Himachal Pradesh

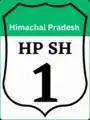
Kalpa

Himachal Pradesh (Sanskrit: "himācāl prādes;" "Snow-laden Mountain Province") is a state in the northern part of India. Situated in the Western Himalayas, it is one of the thirteen mountain states and is characterised by an extreme landscape featuring several peaks and extensive river systems. Himachal Pradesh is the northernmost state of India and shares borders with the union territories of Jammu and Kashmir and Ladakh to the north, and the states of Punjab to the west, Haryana to the southwest, Uttarakhand to the southeast and a very narrow border with Uttar Pradesh to the south. The state also shares an international border to the east with the Tibet Autonomous Region in China. Himachal Pradesh is also known as "Dev Bhoomi", meaning 'Land of Gods' and "Veer Bhoomi" which means 'Land of the Brave'.